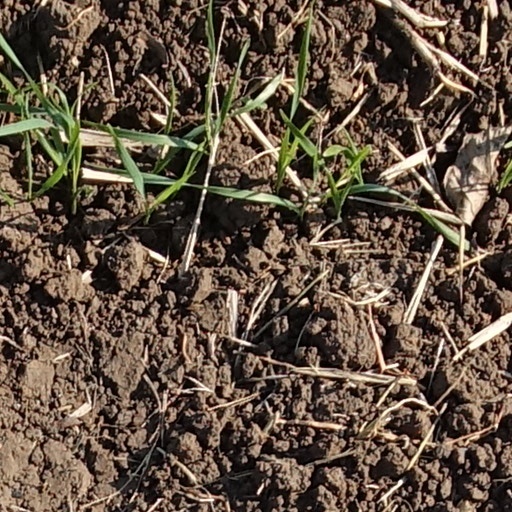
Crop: wheat